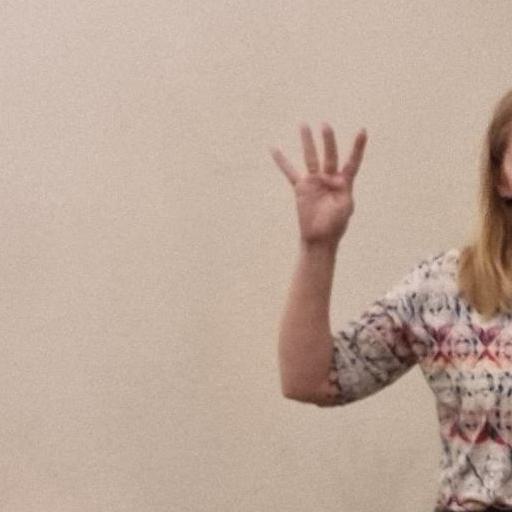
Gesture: four